Sky position (RA, Dec in degrees): 201.06, 0.5522
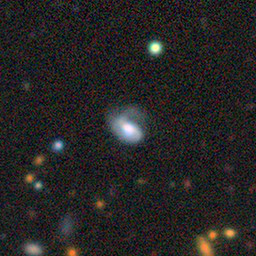
Galaxy morphology: Disturbed Galaxies